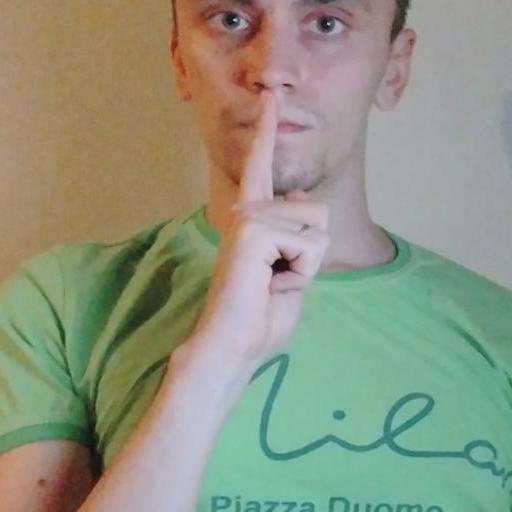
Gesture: mute